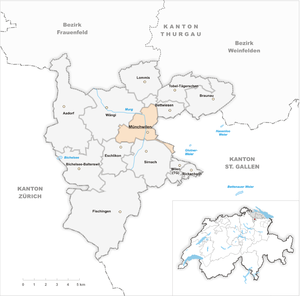
Münchwilen est une commune suisse du canton de Thurgovie, chef-lieu du district eponyme.